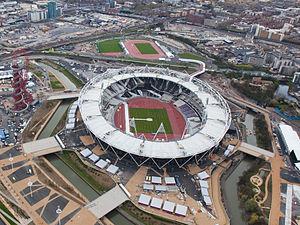
Un stade olympique est un stade dans lequel se sont déroulés des Jeux olympiques. Certains sont construits pour l'occasion alors que d'autres existant déjà sont choisis pour l’événement.
Les XIVᵉ Jeux paralympiques, intitulés Jeux paralympiques d'été de 2012, se déroulent à Londres du 29 août au 9 septembre 2012. Londres a remporté simultanément le droit d'organiser les Jeux paralympiques et les Jeux olympiques d'été de 2012 ; les autres villes candidates finalistes étaient Paris, New York, Madrid et Moscou. Le Royaume-Uni accueille ces Jeux pour la deuxième fois, après ceux de 1984 à Stoke Mandeville. Les Jeux sont présentés comme un « retour au pays », le mouvement paralympique étant né d'une initiative du docteur Ludwig Guttmann à Stoke Mandeville en 1948 ; il y avait organisé des Jeux pour ses patients handicapés de guerre. Vingt catégories sportives sont présentes aux Jeux de 2012 : le tir, le tir à l'arc, l'athlétisme, la boccia, le cyclisme, les sports équestres, le football à cinq, le football à sept, le goalball, le judo, la force athlétique, l'aviron, la voile, la natation, le tennis de table, le volleyball, le basketball, l'escrime, le rugby et le tennis.
Les lieux d'accueil pour les Jeux Olympiques de 2012 et les Jeux Paralympiques de 2012 sont principalement basés à Londres, bien que certains évènements ont lieu autre part au Royaume-Uni, certaines infrastructures n'étant pas disponibles dans la capitale.